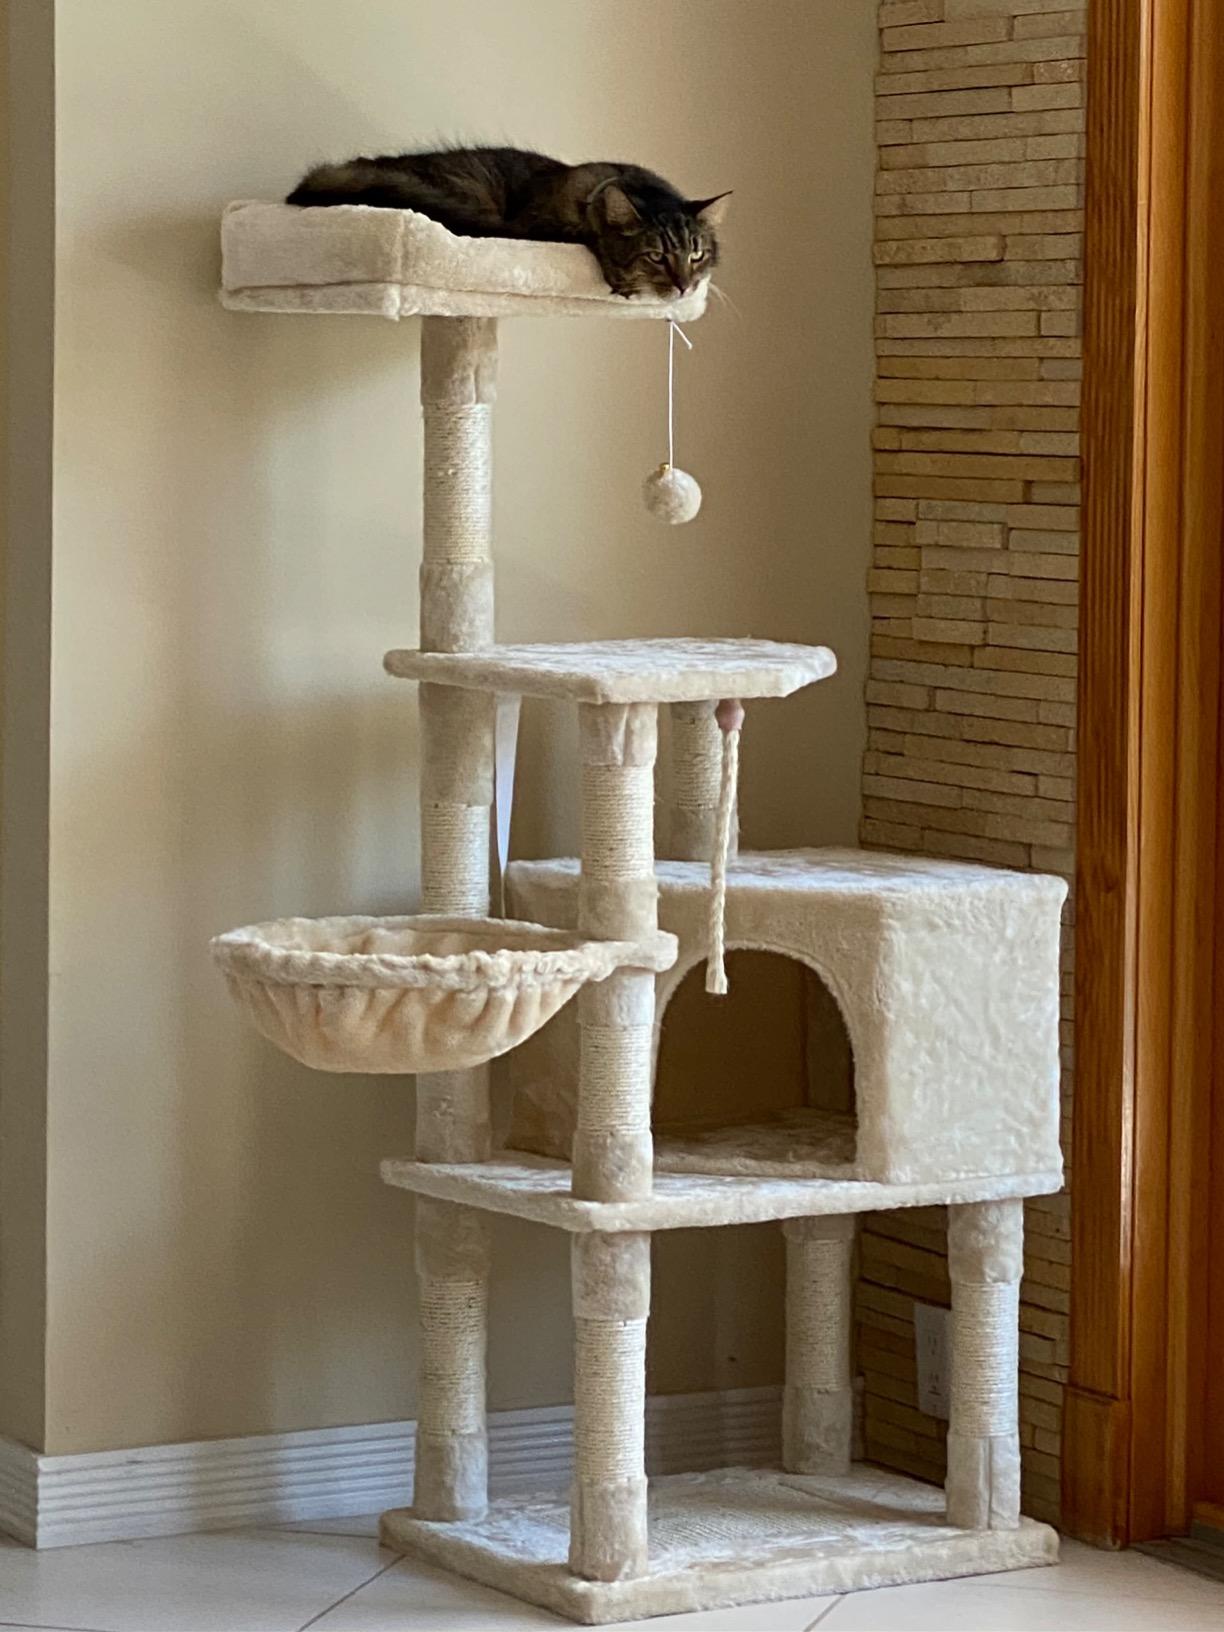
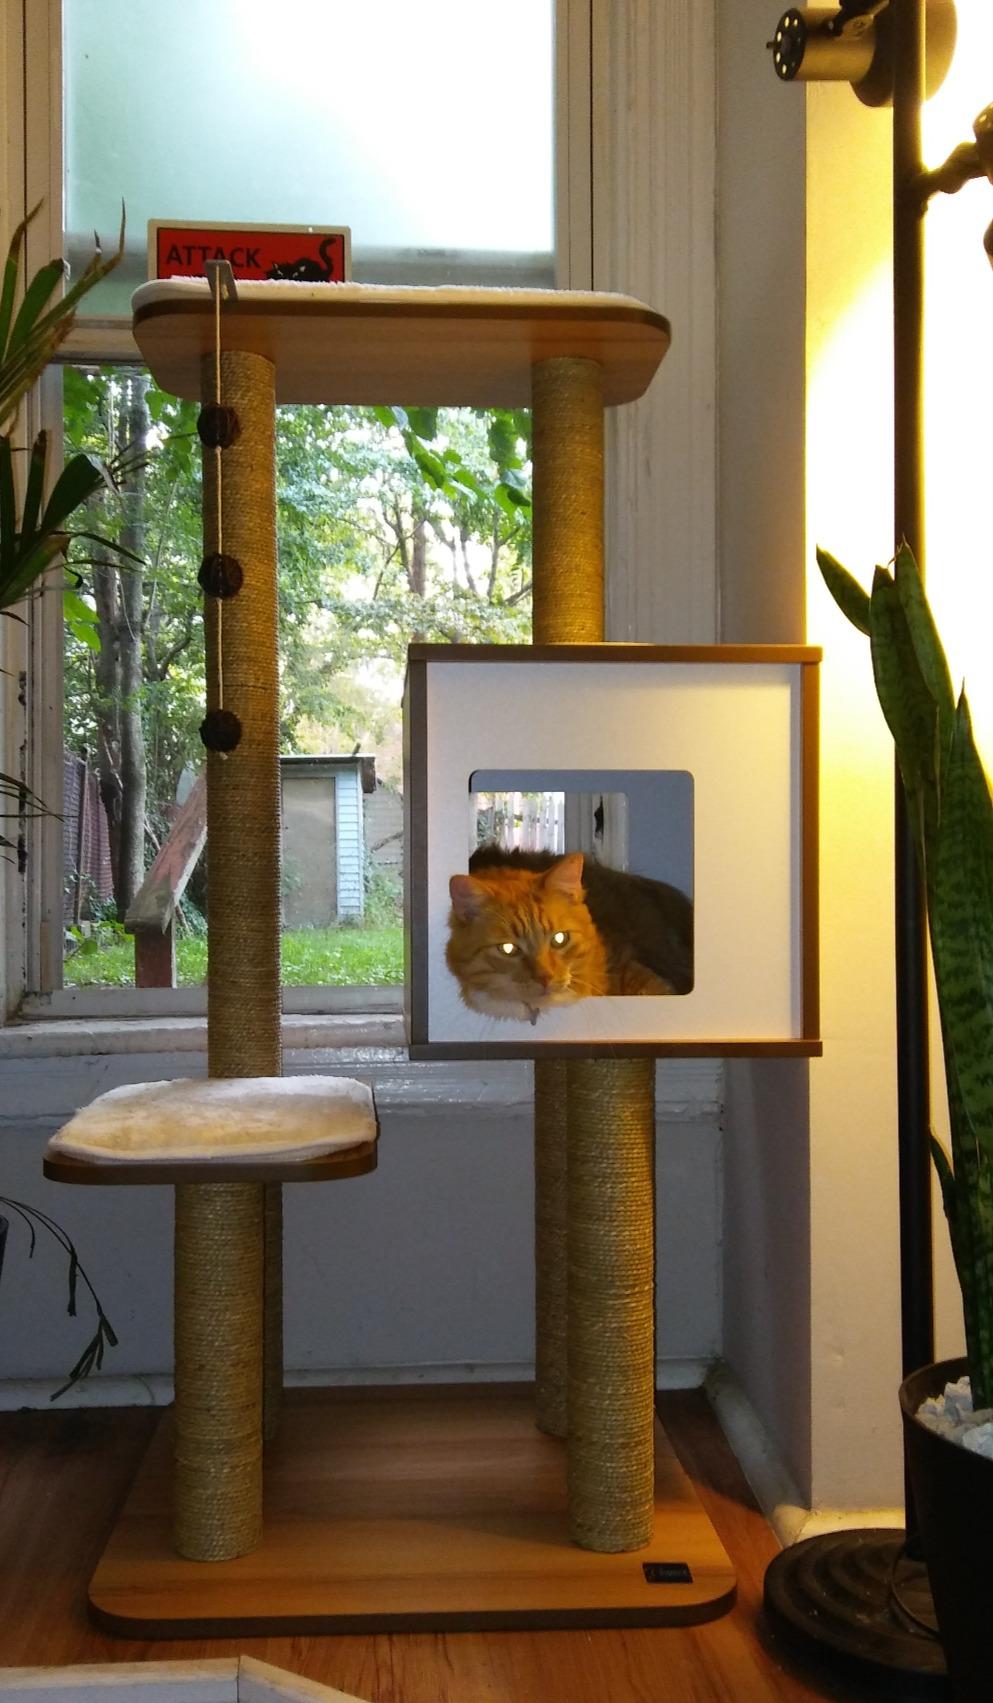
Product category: items_cat tree
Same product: no